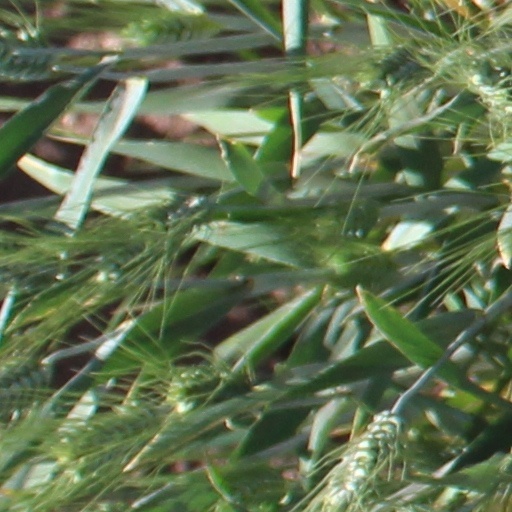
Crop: wheat